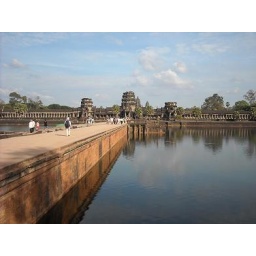
You must cross this large bridge over a river or massive moat to get to the temple